Thassilo Haun

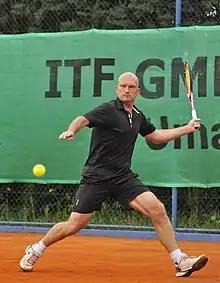
Thassilo Haun in 2010

Thassilo Haun (born 21 November 1973) is a retired German tennis player.